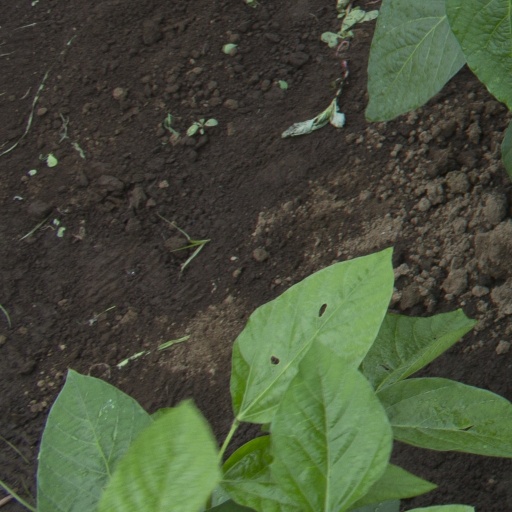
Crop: soybean